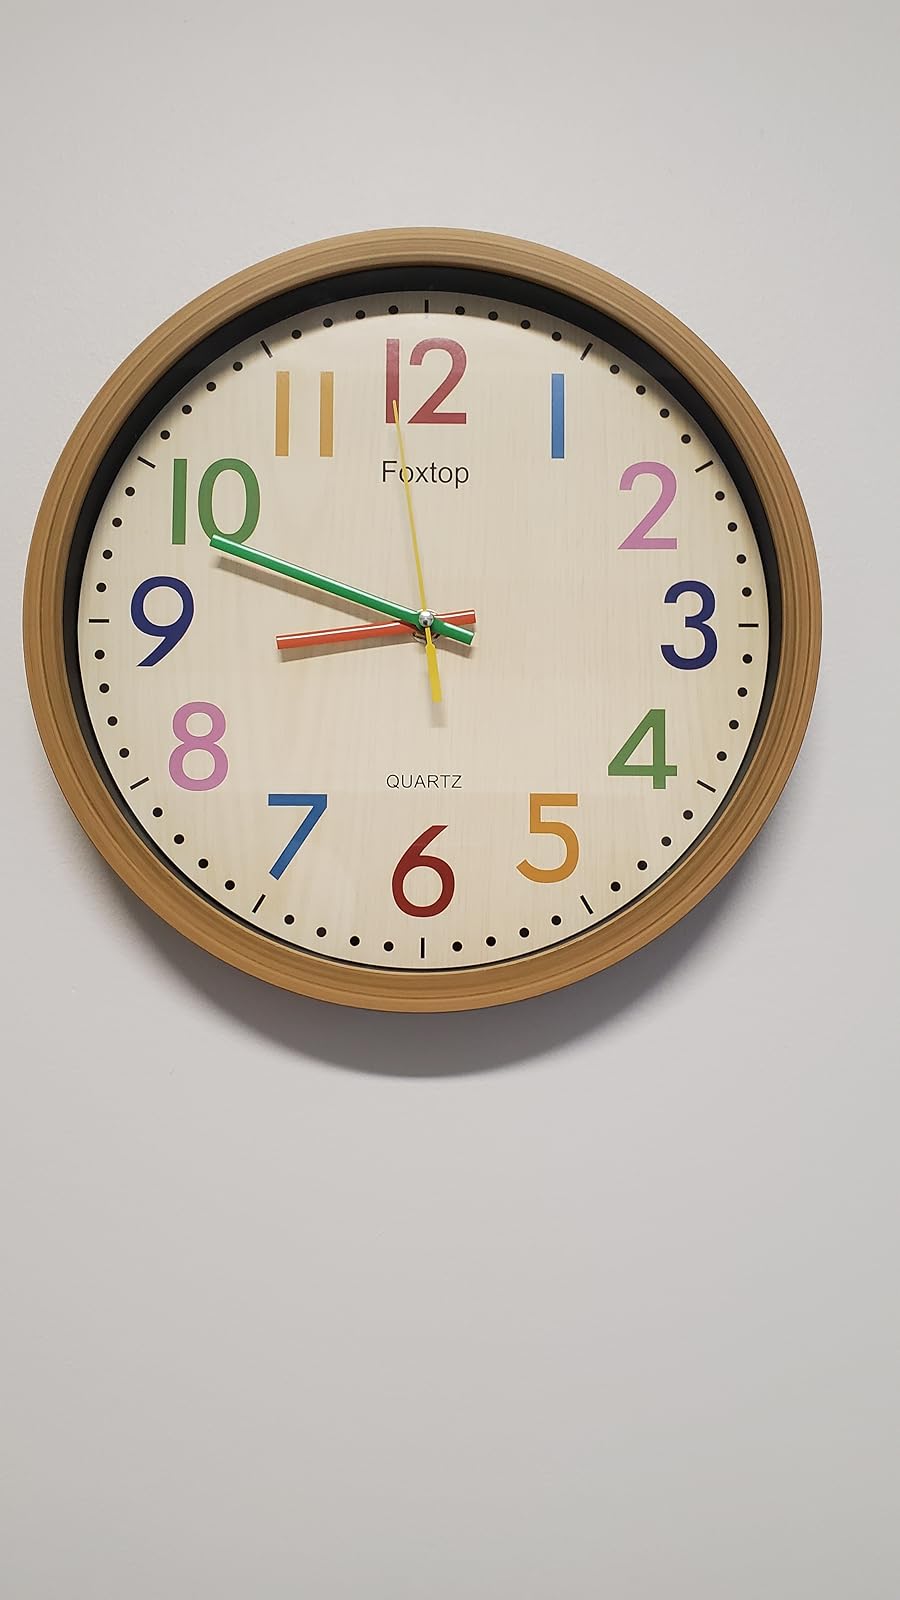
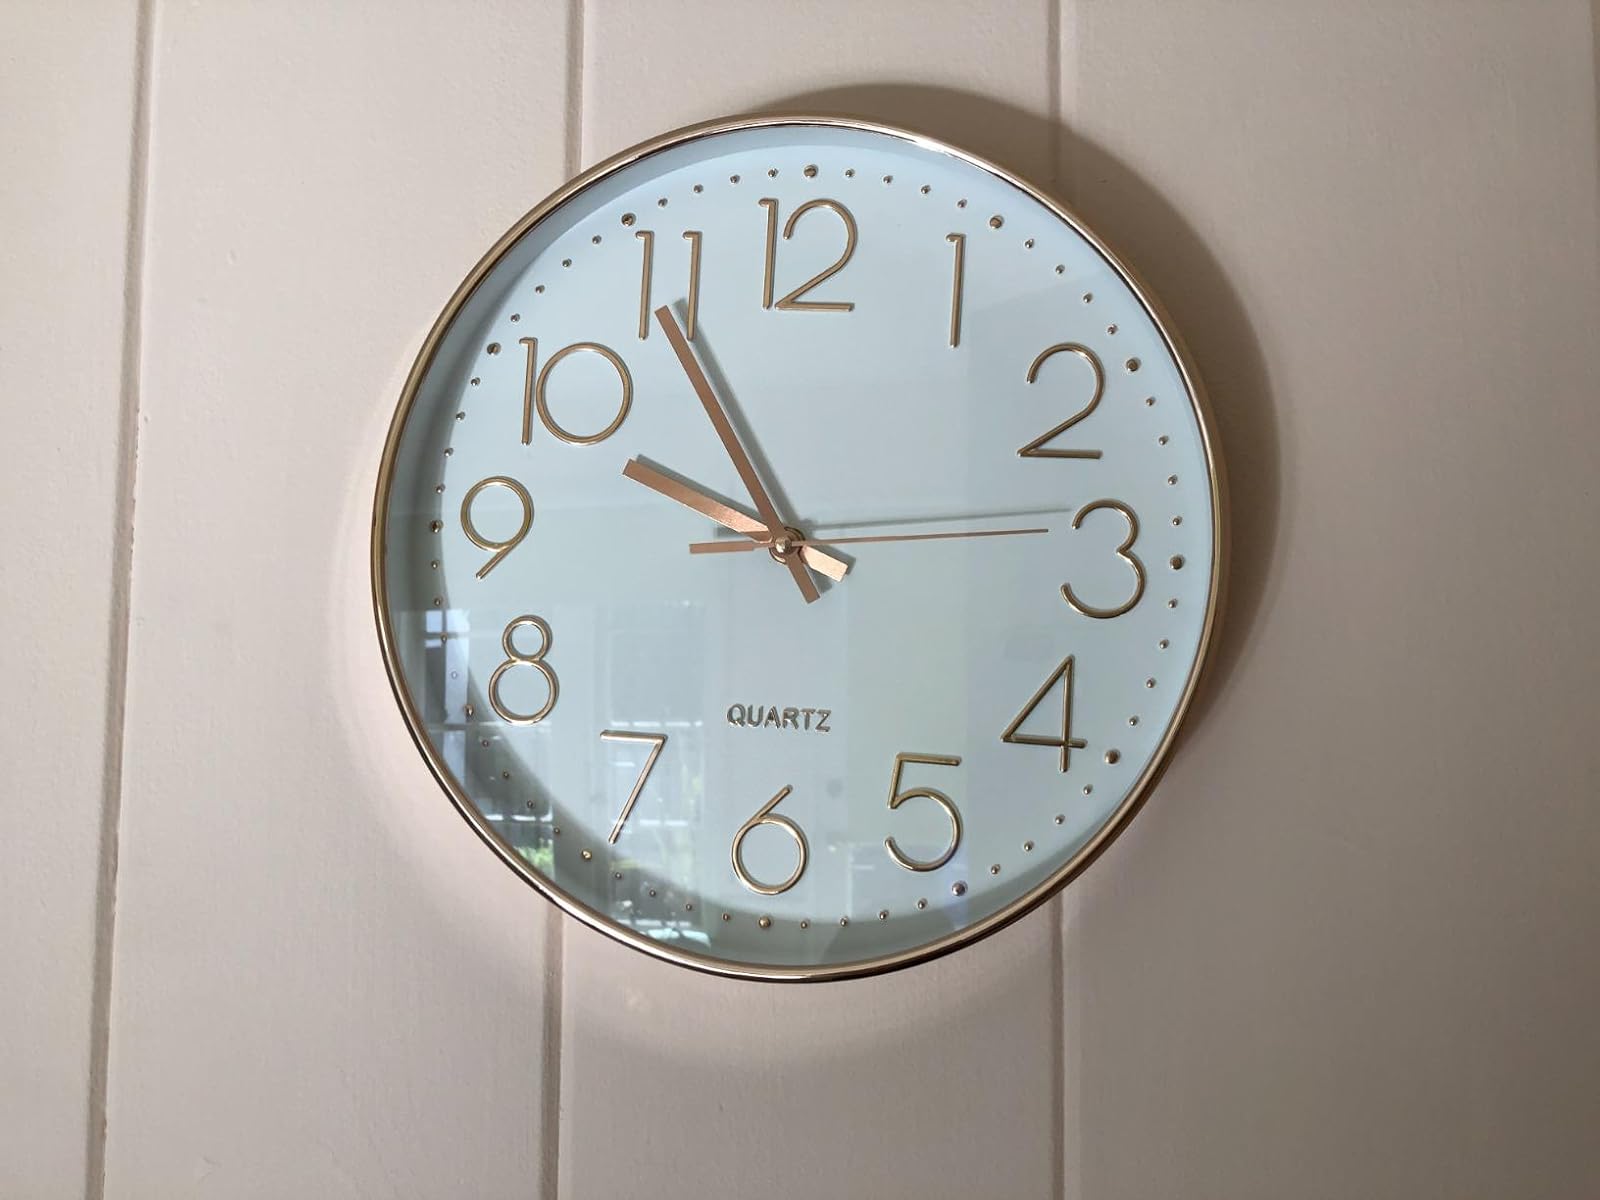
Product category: clock
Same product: no